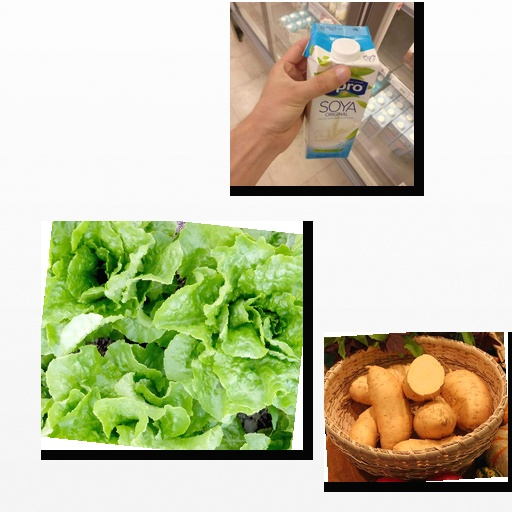
Food items: sweet_potato, soy_milk, lettuce